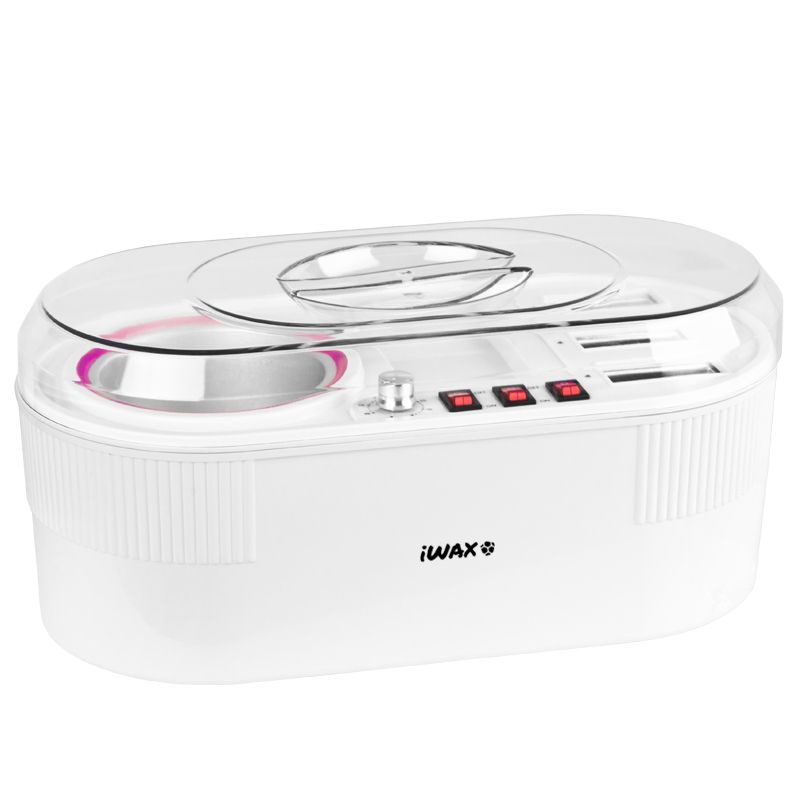
Multifunctional wax heater 270w
multifunctional device for heating wax cartridges and wax cans for depilation. the heater is safe and easy to use with a short heating time. it can heat three standard cartridges at the same time (cartridges with a roll with a capacity of 110 g and a cut with a capacity of 100 ml) and wax in a can with a capacity of 400 or 500 ml. the kit includes: - base - power cord - instruction - warranty technical data: - power 270w, - ac 230 v, - 50-60 hz, - temperature range 45-105 degrees Celsius. c, - height: 13cm with a lid 16.5cm, - width- 36cm, - length: 18cm, - chamber dimensions: - depth: 7cm, - diameter 10cm.
Brand: iWax
Category: Health & Beauty > Personal Care > Shaving & Grooming > Hair Removal > Hair Removal Wax Warmers